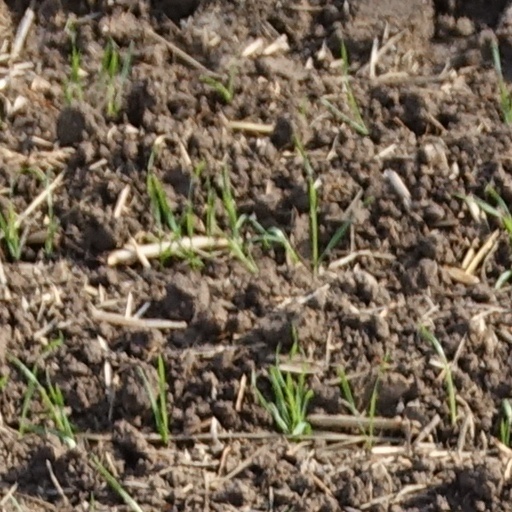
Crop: wheat